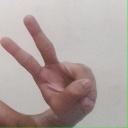
अक्षर: ऐ